Murder in Grub Street

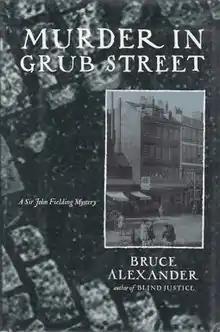
First edition

Murder in Grub Street is the second historical mystery novel about Sir John Fielding by Bruce Alexander.